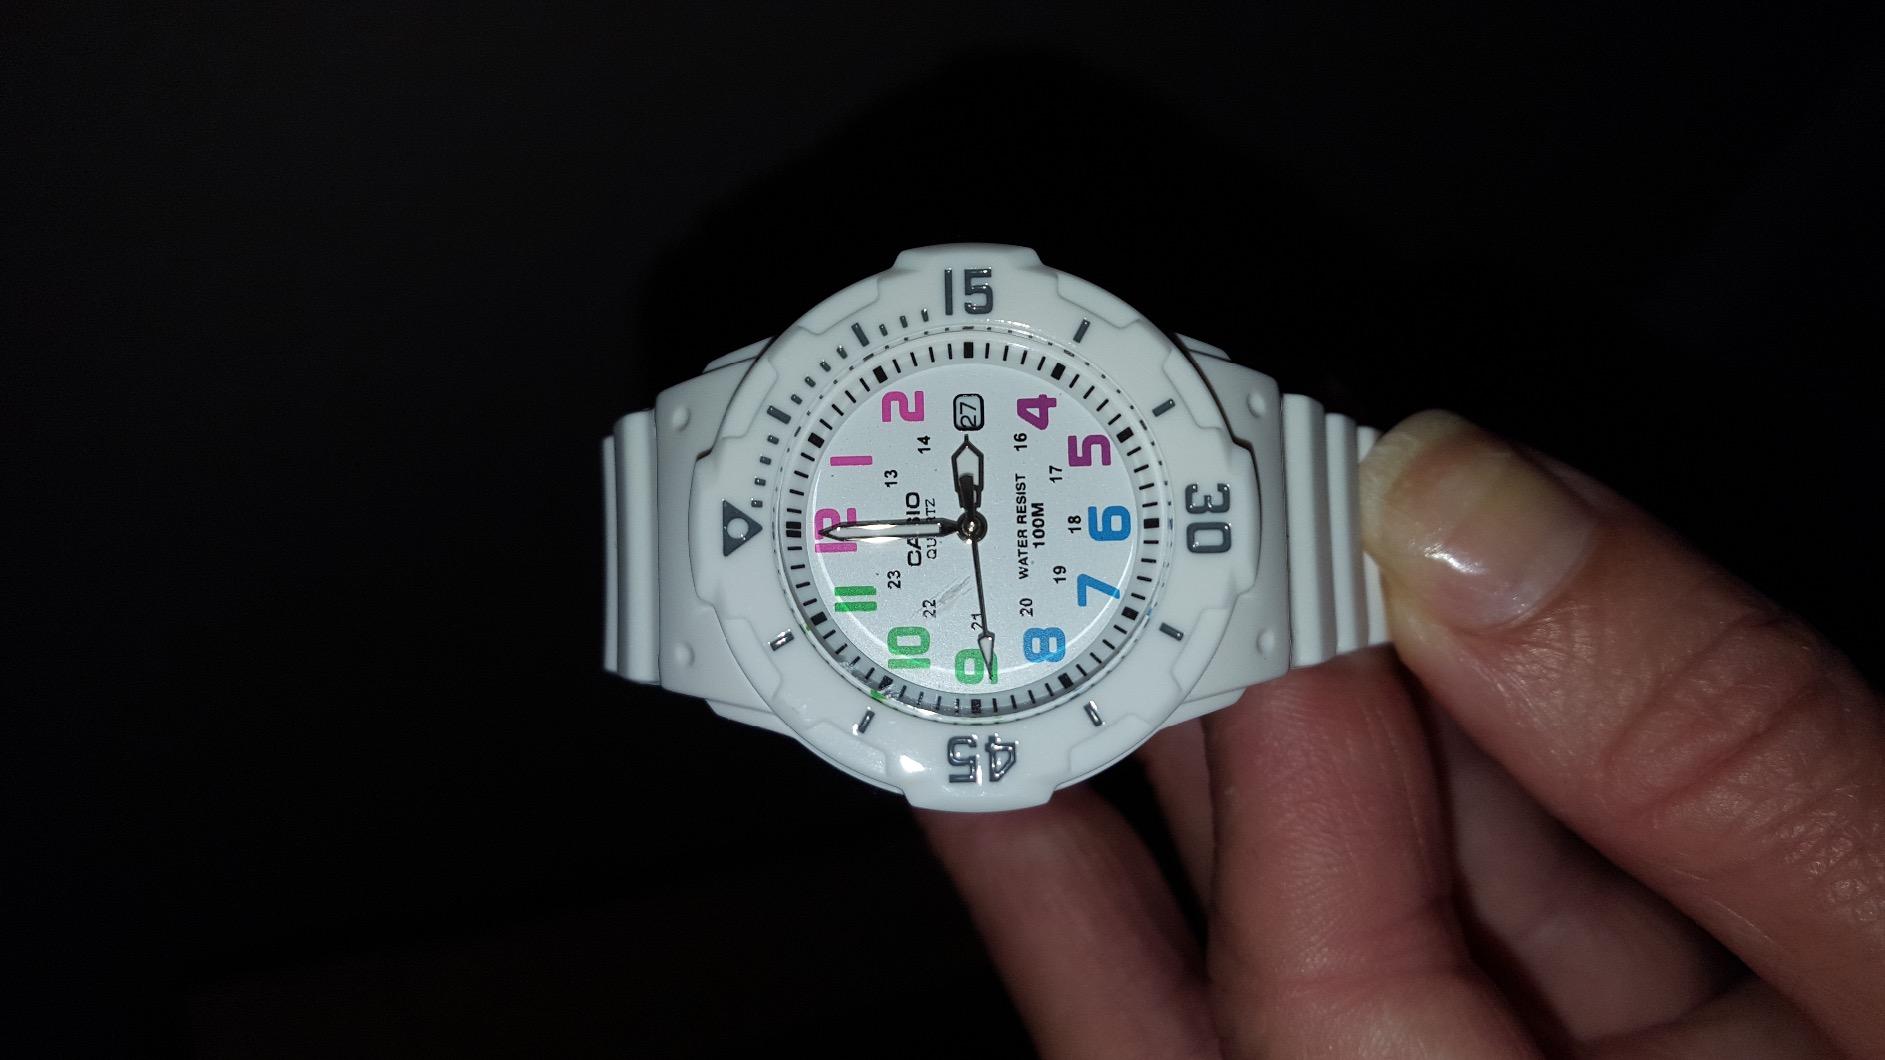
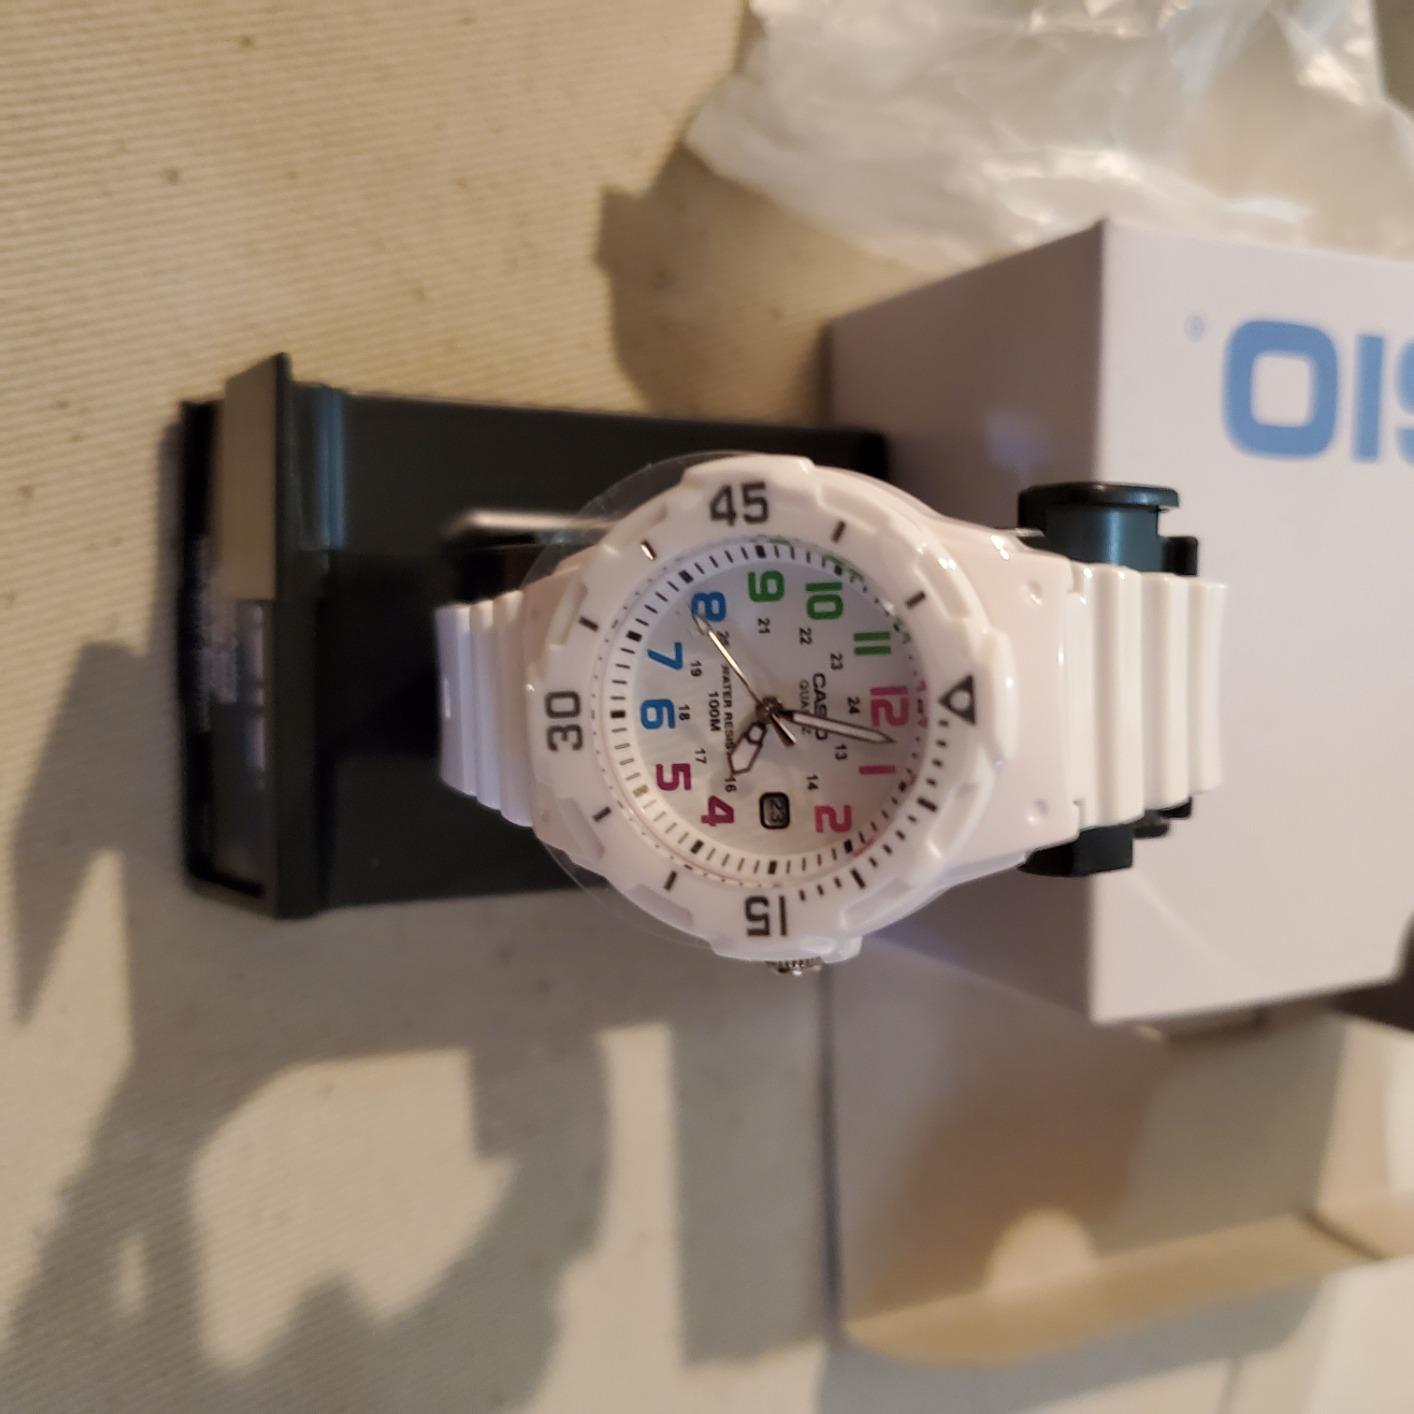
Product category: accessories_watch
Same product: yes